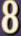
Number: 8